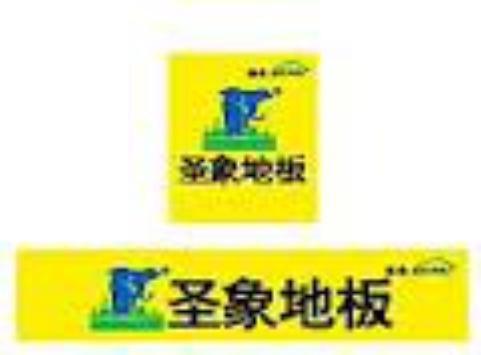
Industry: Necessities